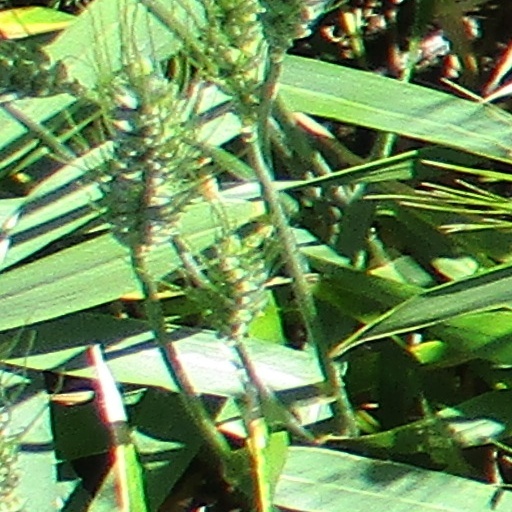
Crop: wheat